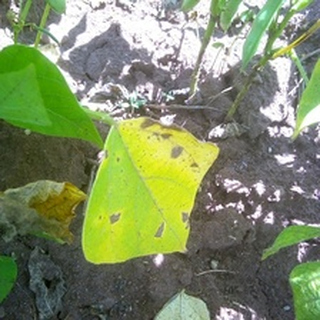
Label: bean_angular_leaf_spot